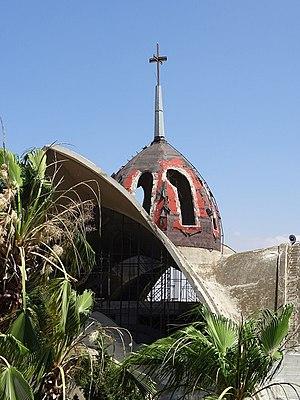
La cathédrale Notre-Dame-de-la-Paix est la cathédrale melkite de Homs, en Syrie.